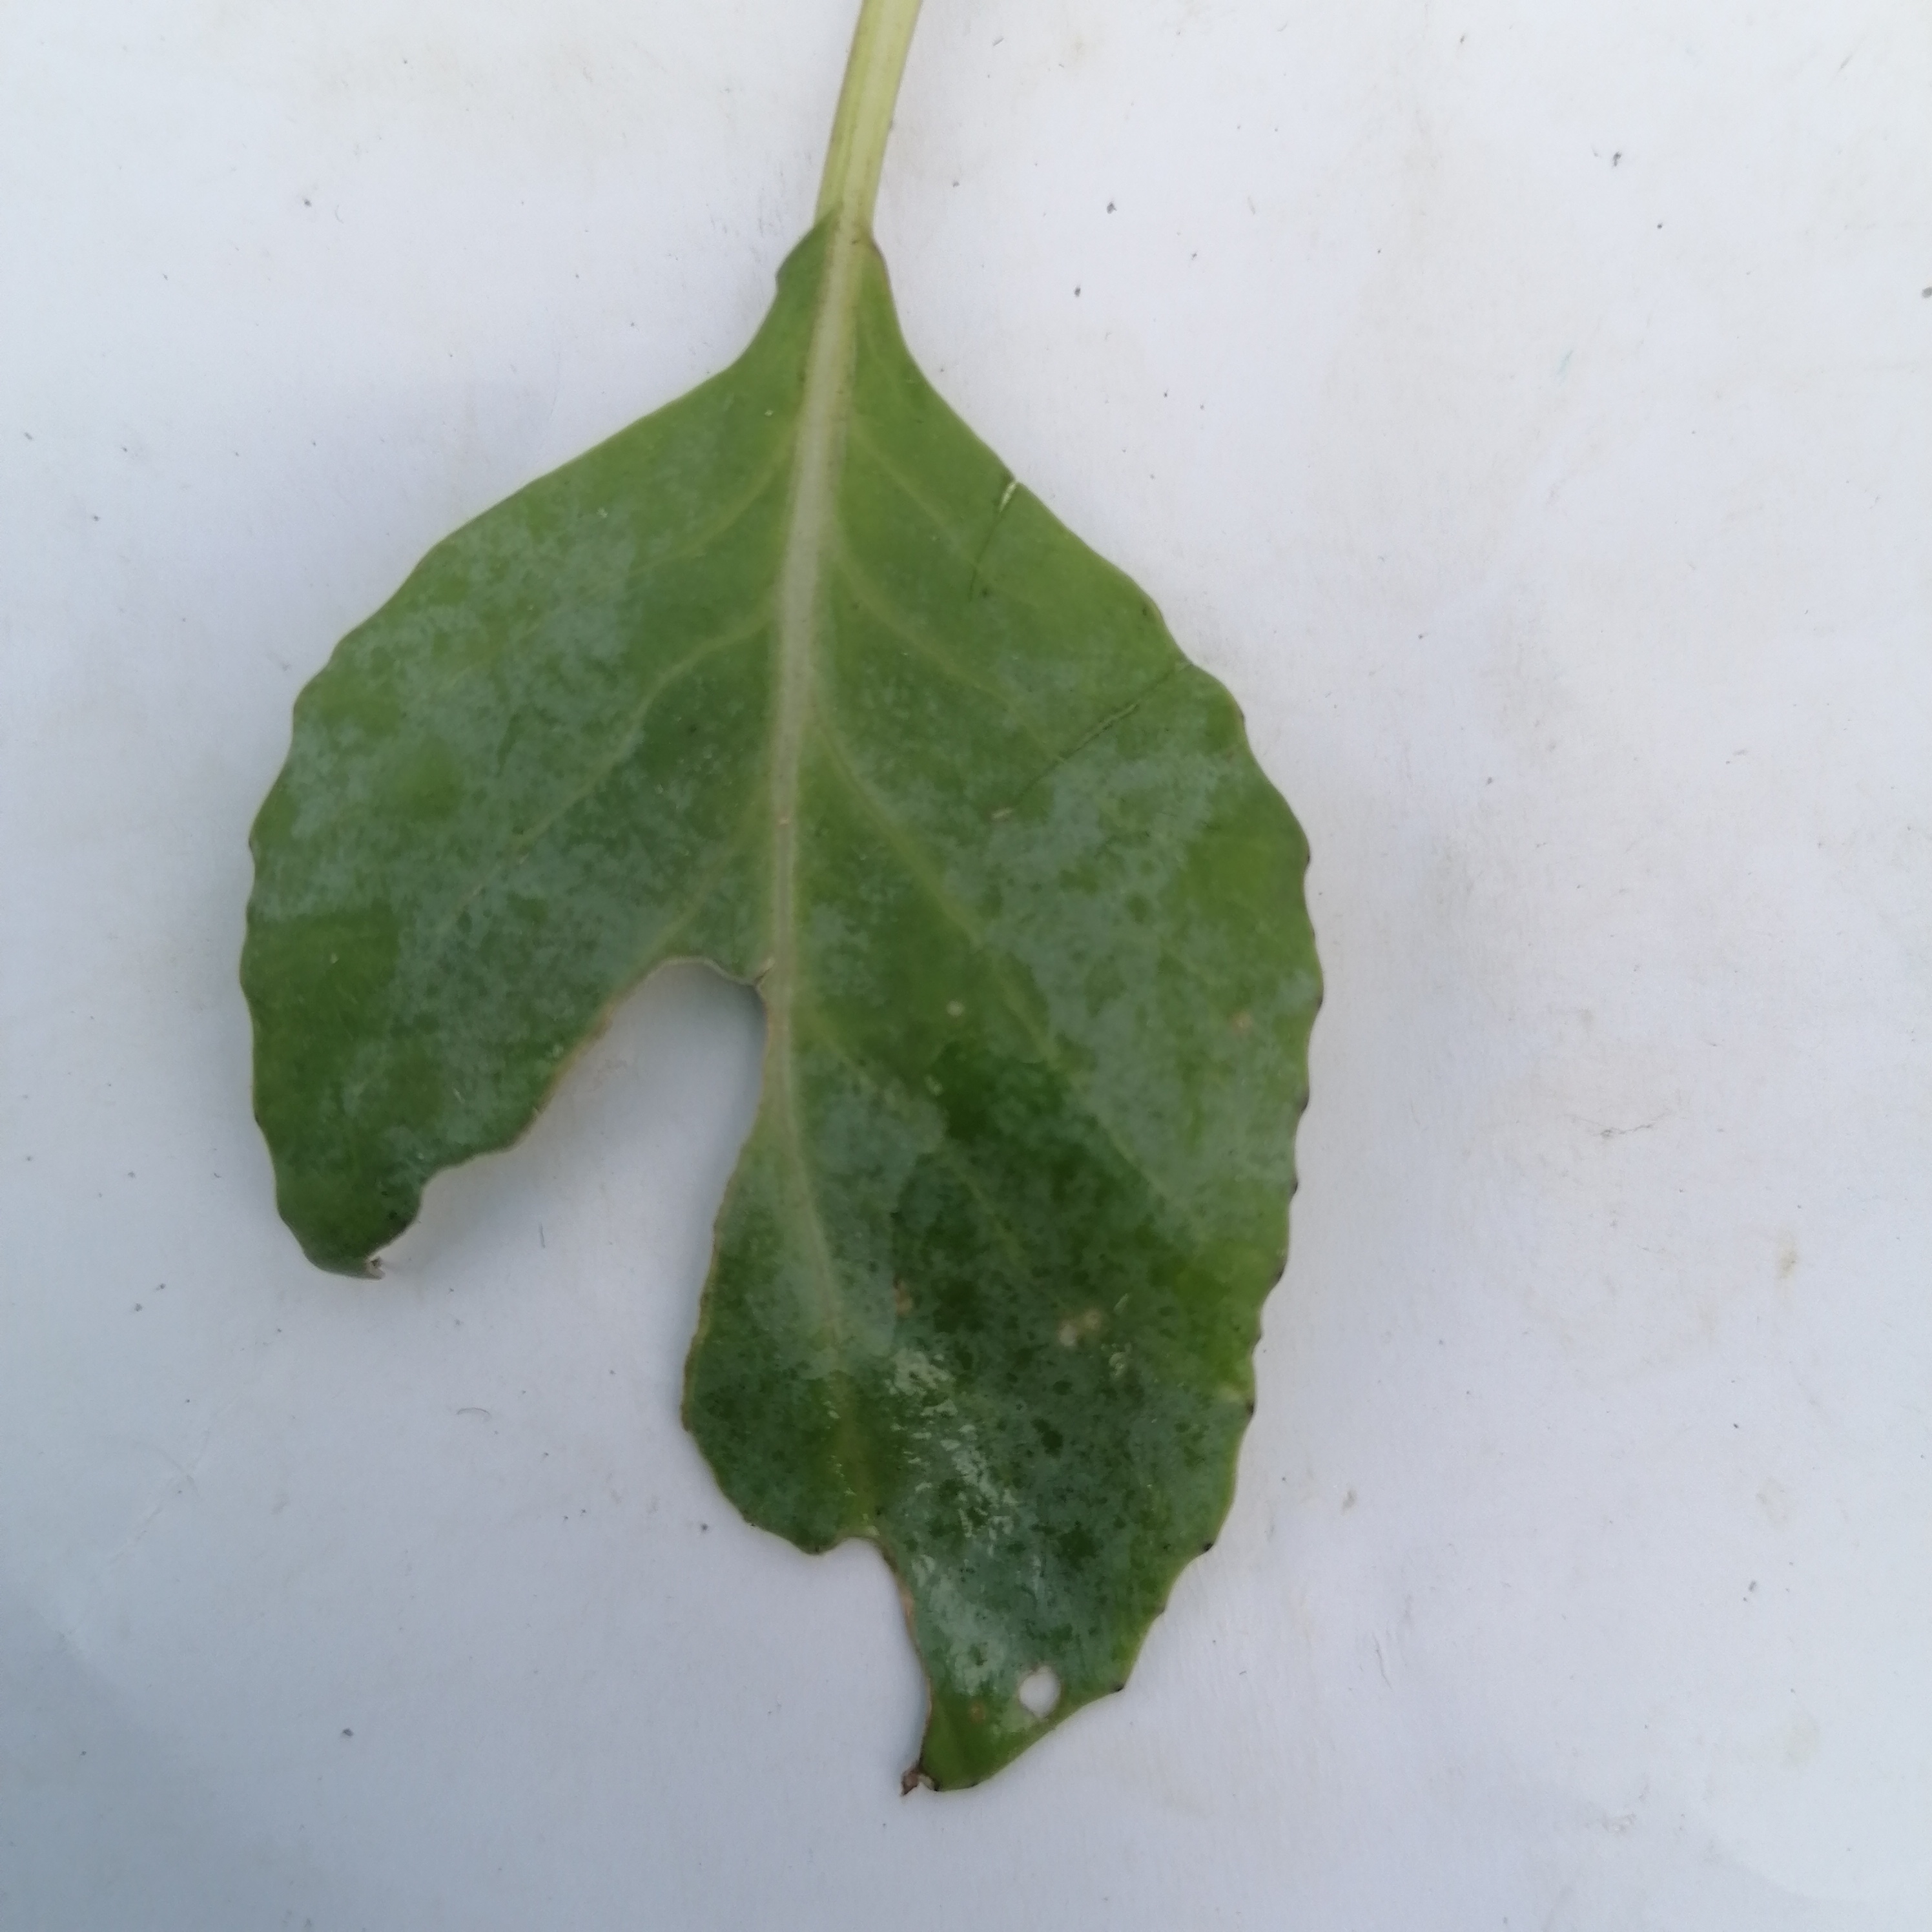
Label: Insect Hole